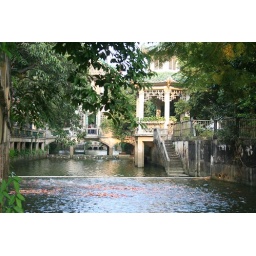
A pagoda bridge over the river. Notice the fish frenzy in the foreground.